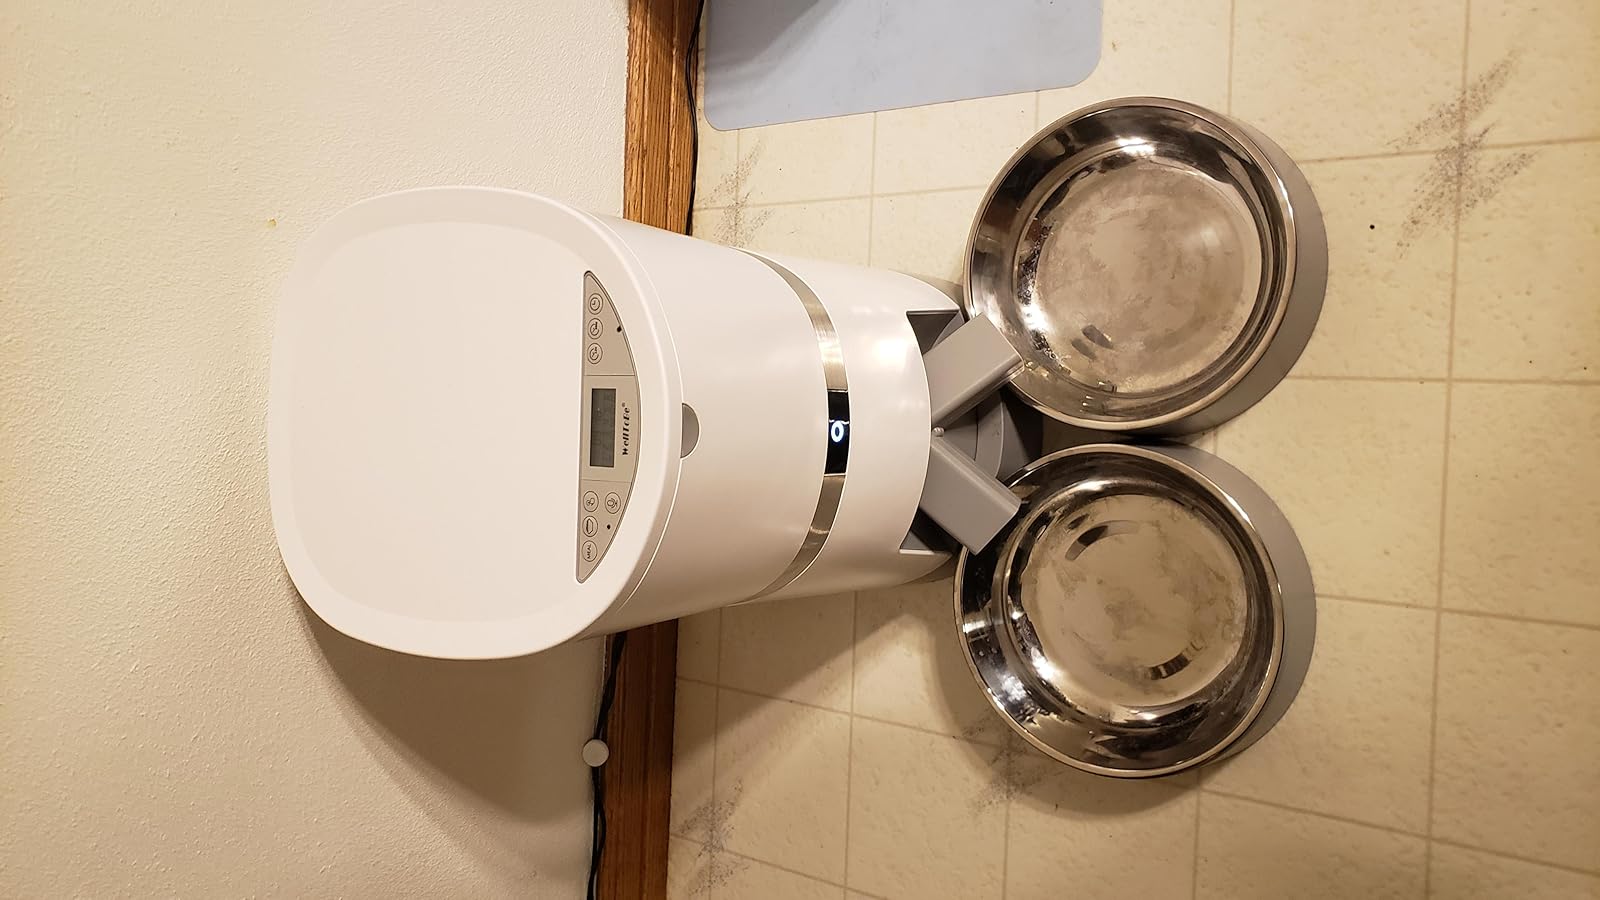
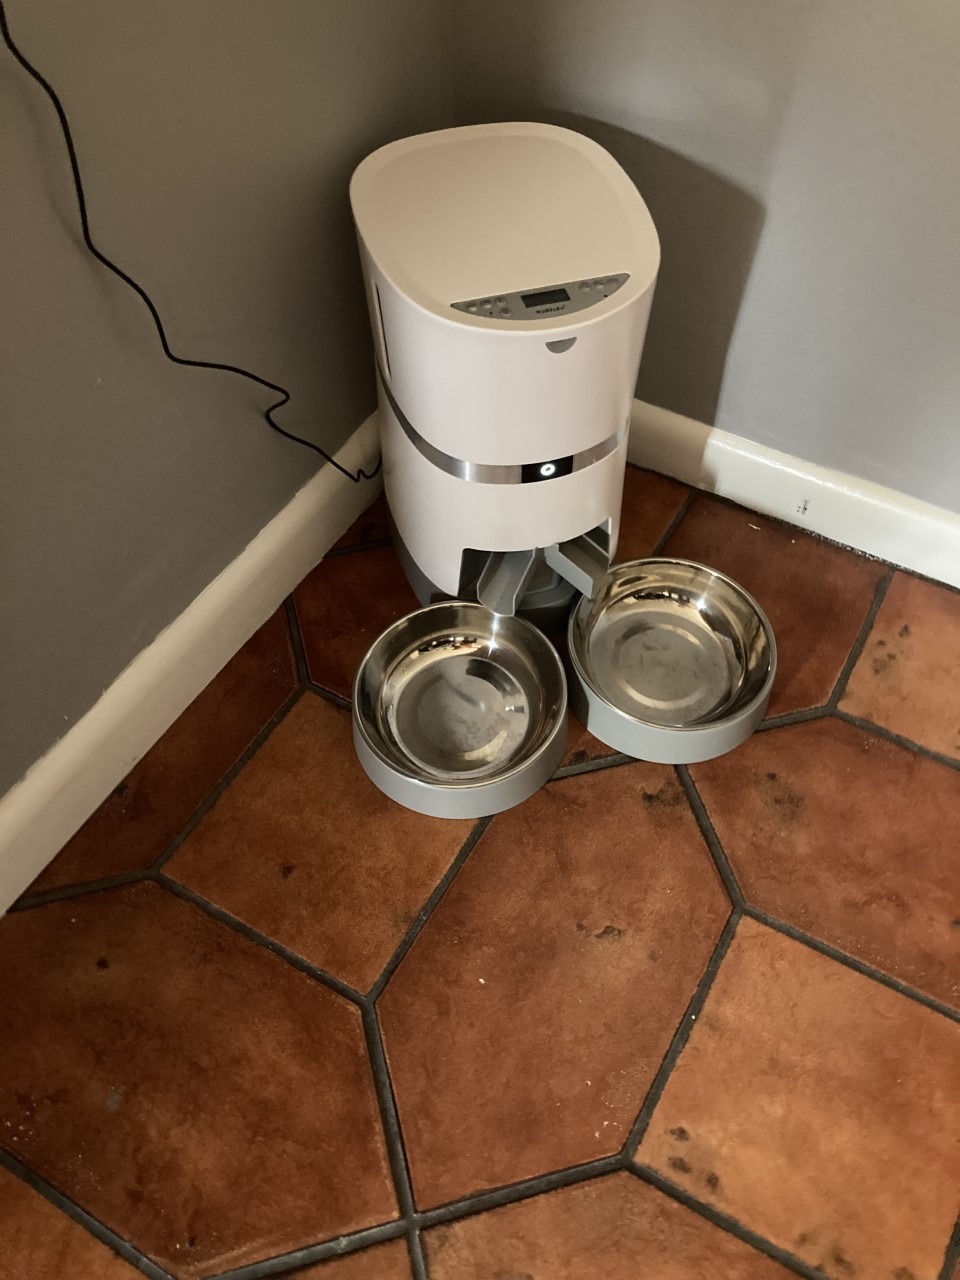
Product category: items_feeder
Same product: yes